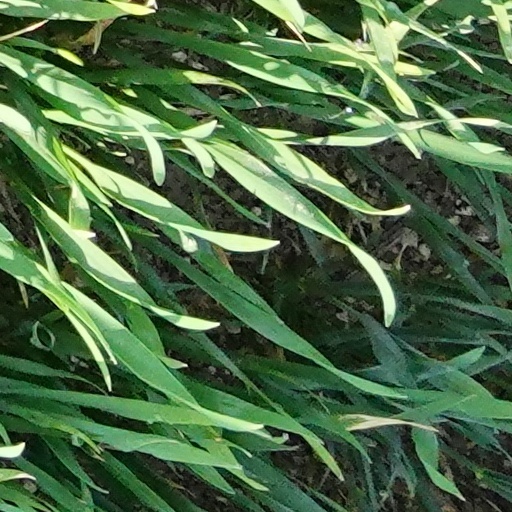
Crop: wheat